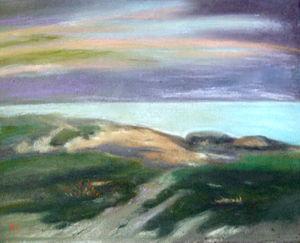
Käthe Frida Rosa Loewenthal était une femme peintre allemande de l'art moderne et une victime de l’Holocauste.